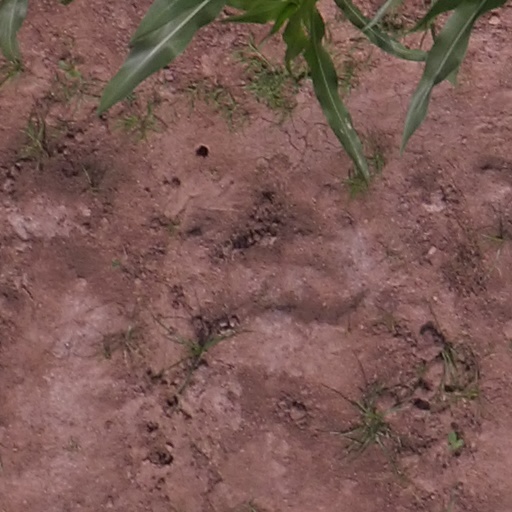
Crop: maize; corn